Bougainville counterattack

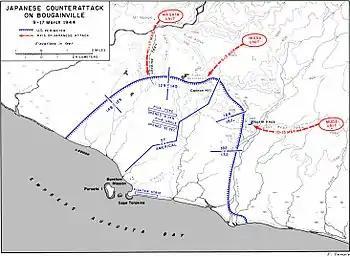
The Japanese counterattack on Bougainville between 9 and 17 March 1944. The U.S. perimeter is marked in blue and Japanese troop movements are shown in red.

The Japanese offensive plans specified that the three units would make a series of coordinated but separate attacks on the American perimeter. These involved capturing strategically significant hills within the perimeter and then assaulting the airfields. The Iwasa Unit would begin the offensive by advancing southwest and capturing Hill 700, at the middle of the U.S. perimeter line, on 8 March. It would then rest for two days before advancing against the Piva airfields. The Muda Unit was to launch its attack on the east side of the perimeter 10 March by advancing west and capturing Hills 260 and 309. On 12 March it and a battalion from the Iwasa Unit would capture Hill 608. The attack would then switch to the west, and the Magata Unit would begin its attack on 11 March and move south through low-lying terrain to assault the 129th Infantry Regiment. After defeating this unit, the Magata Unit would join the Iwasa Unit's advance on the airfields. Once these airfields were secured, the three units would advance to Cape Torokina and capture it by 17 March. Because of their inadequate supply of rations, the Japanese needed to achieve a rapid victory.